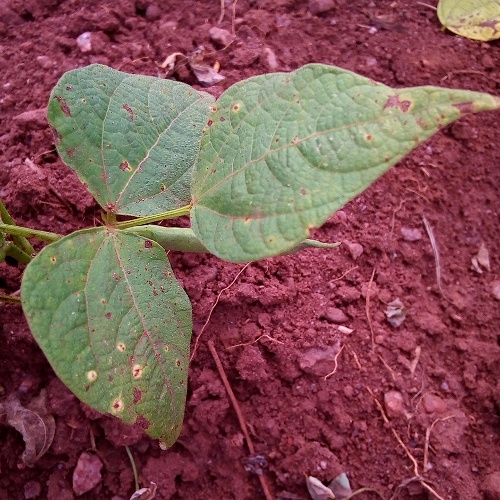
Leaf condition: bean_rust